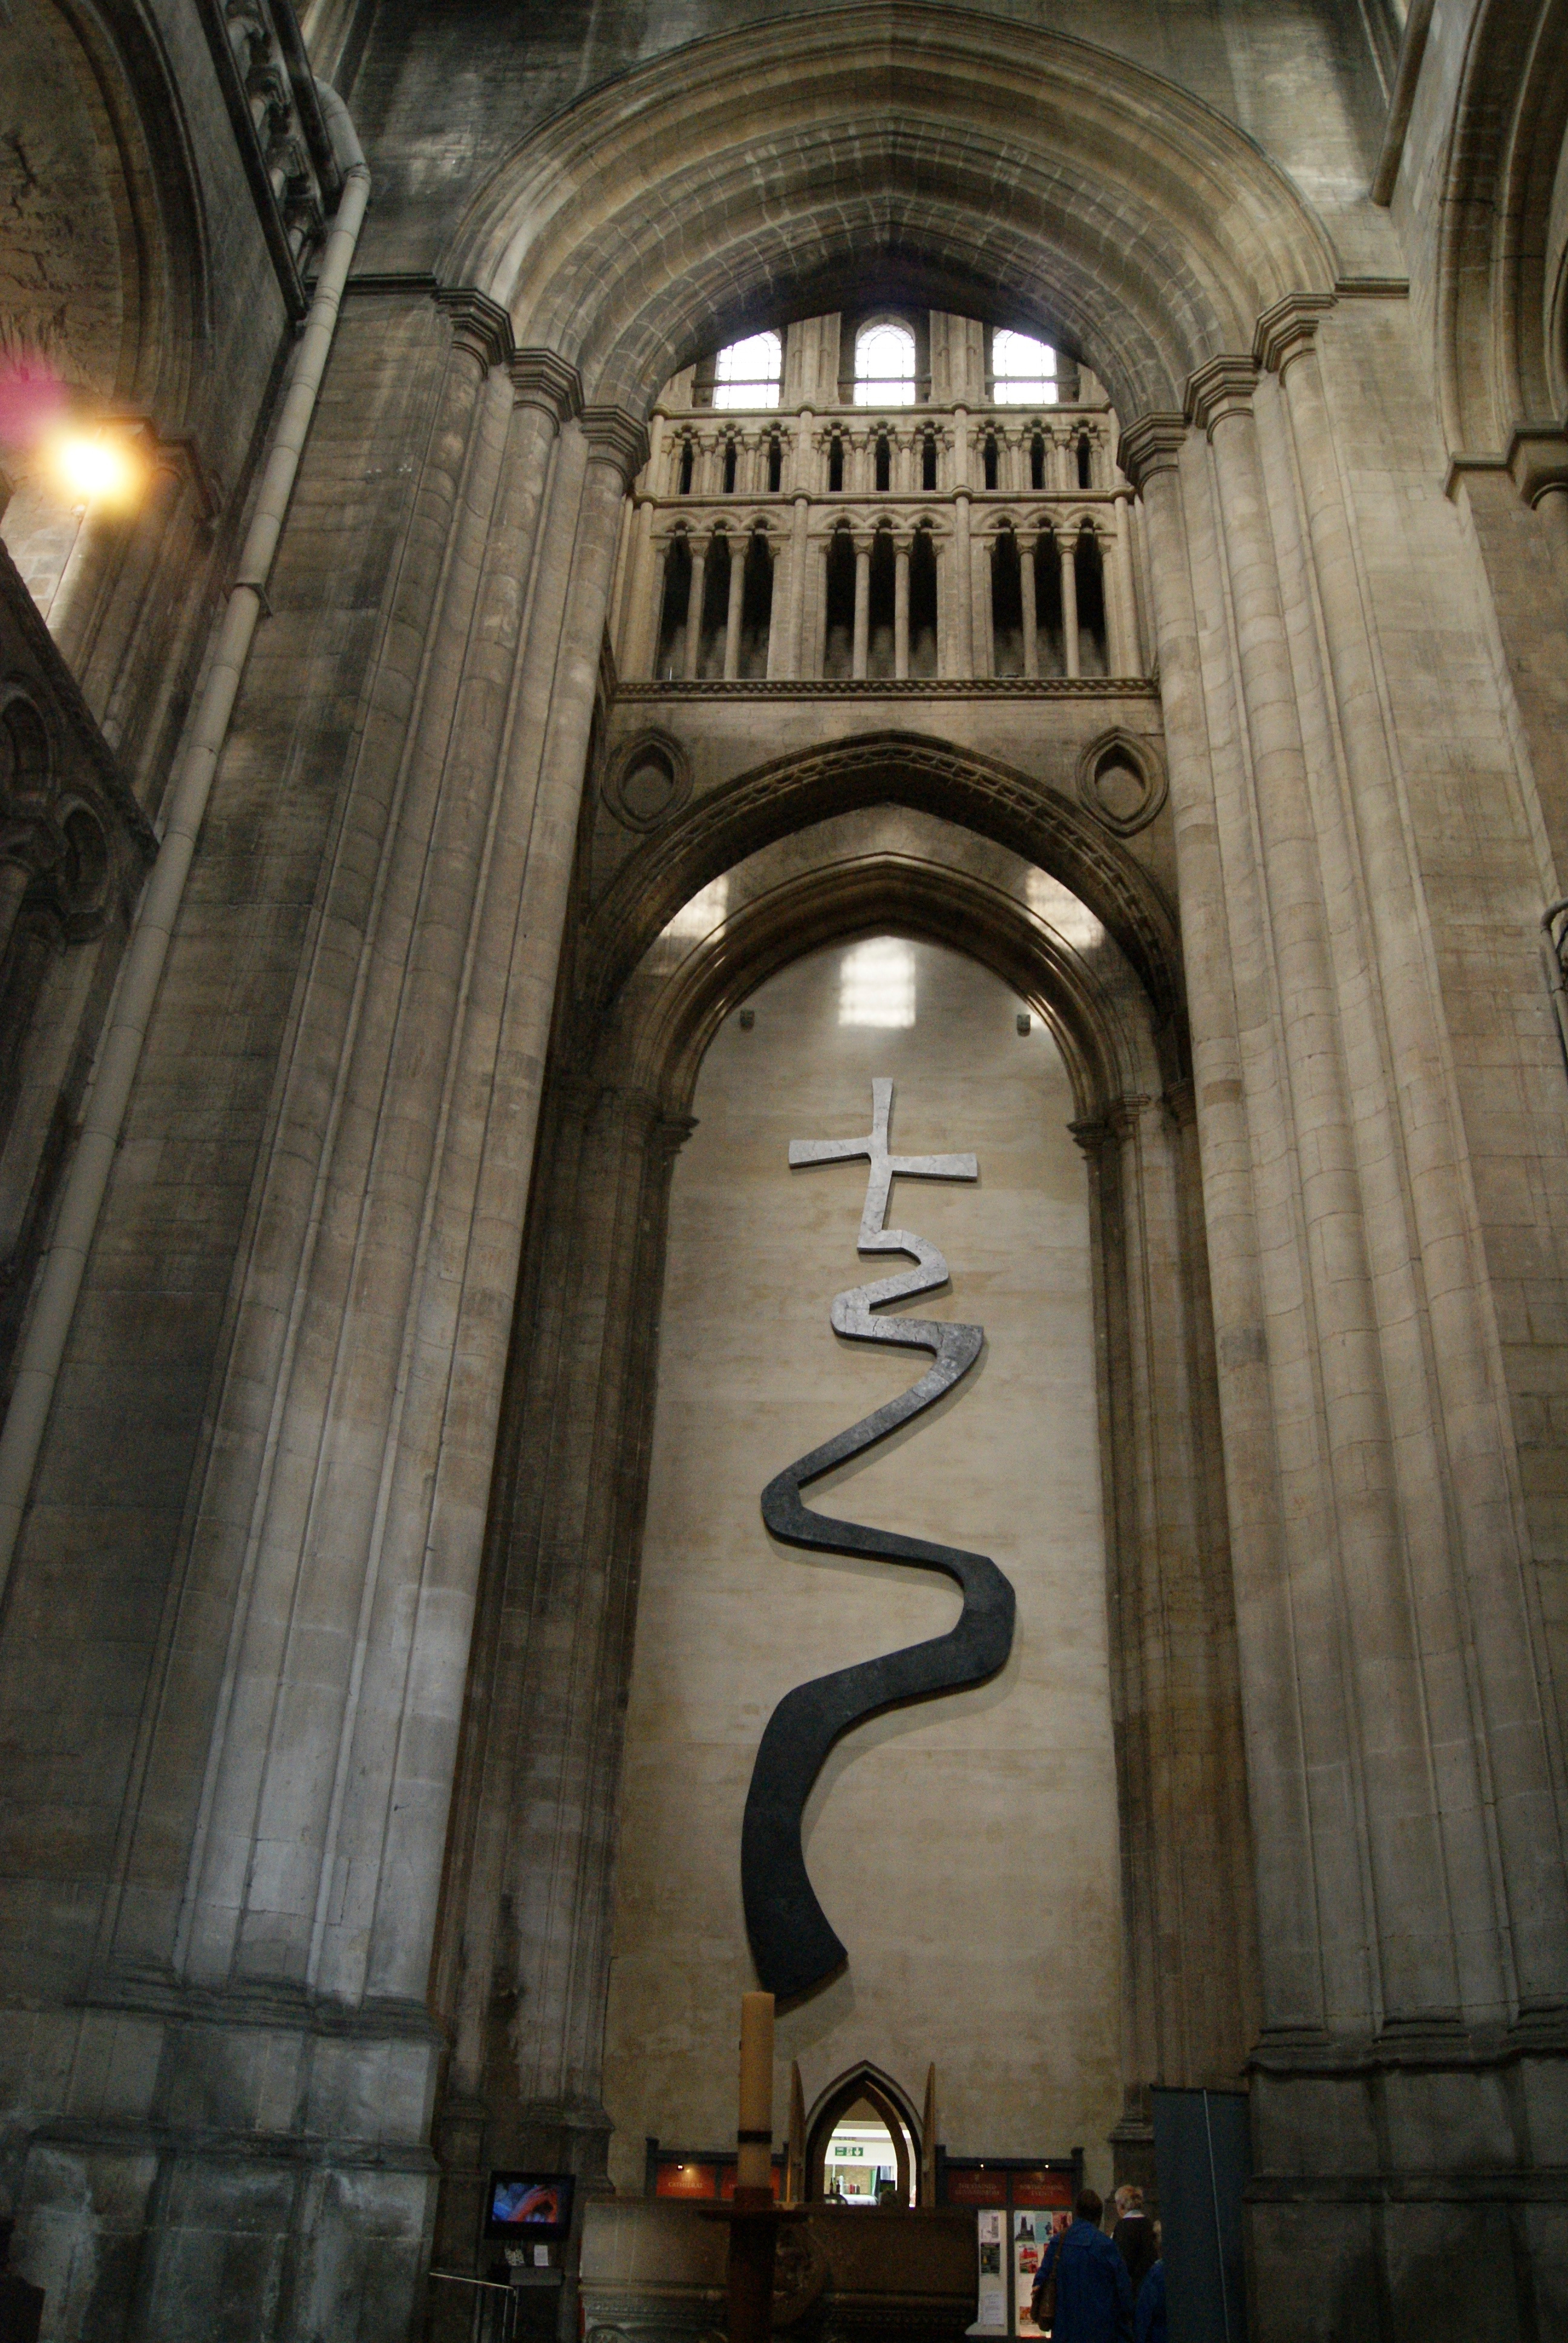
building, arch, church, cathedral, place of worship, symmetry, basilica